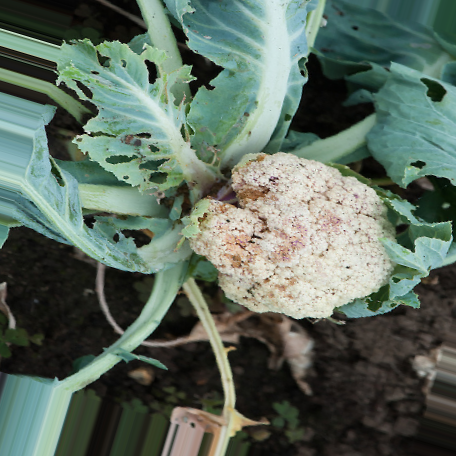
Label: Bacterial spot rot